Thomas Arnold (police officer)

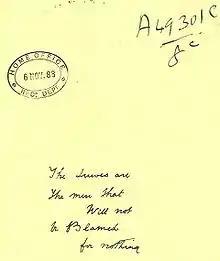
Copy of graffito in Goulston Street, attached to Metropolitan Police Commissioner Sir Charles Warren's report to the Home Office on the Whitechapel murders.

Police Superintendent Thomas Arnold (7 April 1835 – 1907) was a British policeman of the Victorian era best known for his involvement in the hunt for Jack the Ripper in 1888. It was his opinion that Mary Jane Kelly was not a victim of the Ripper.